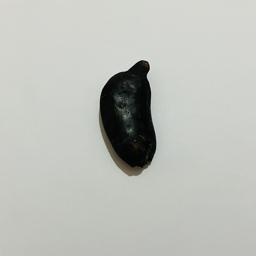
Ripeness: Overripe